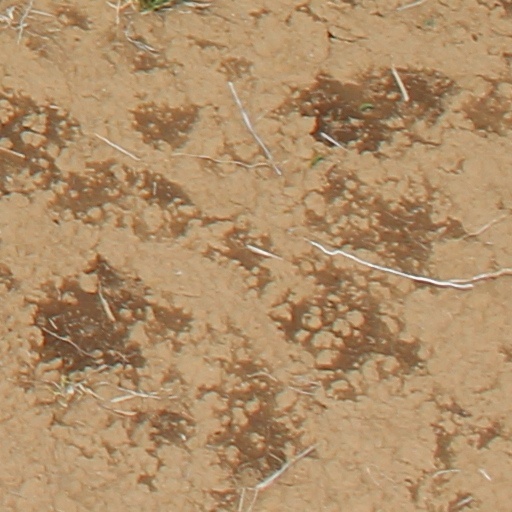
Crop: wheat